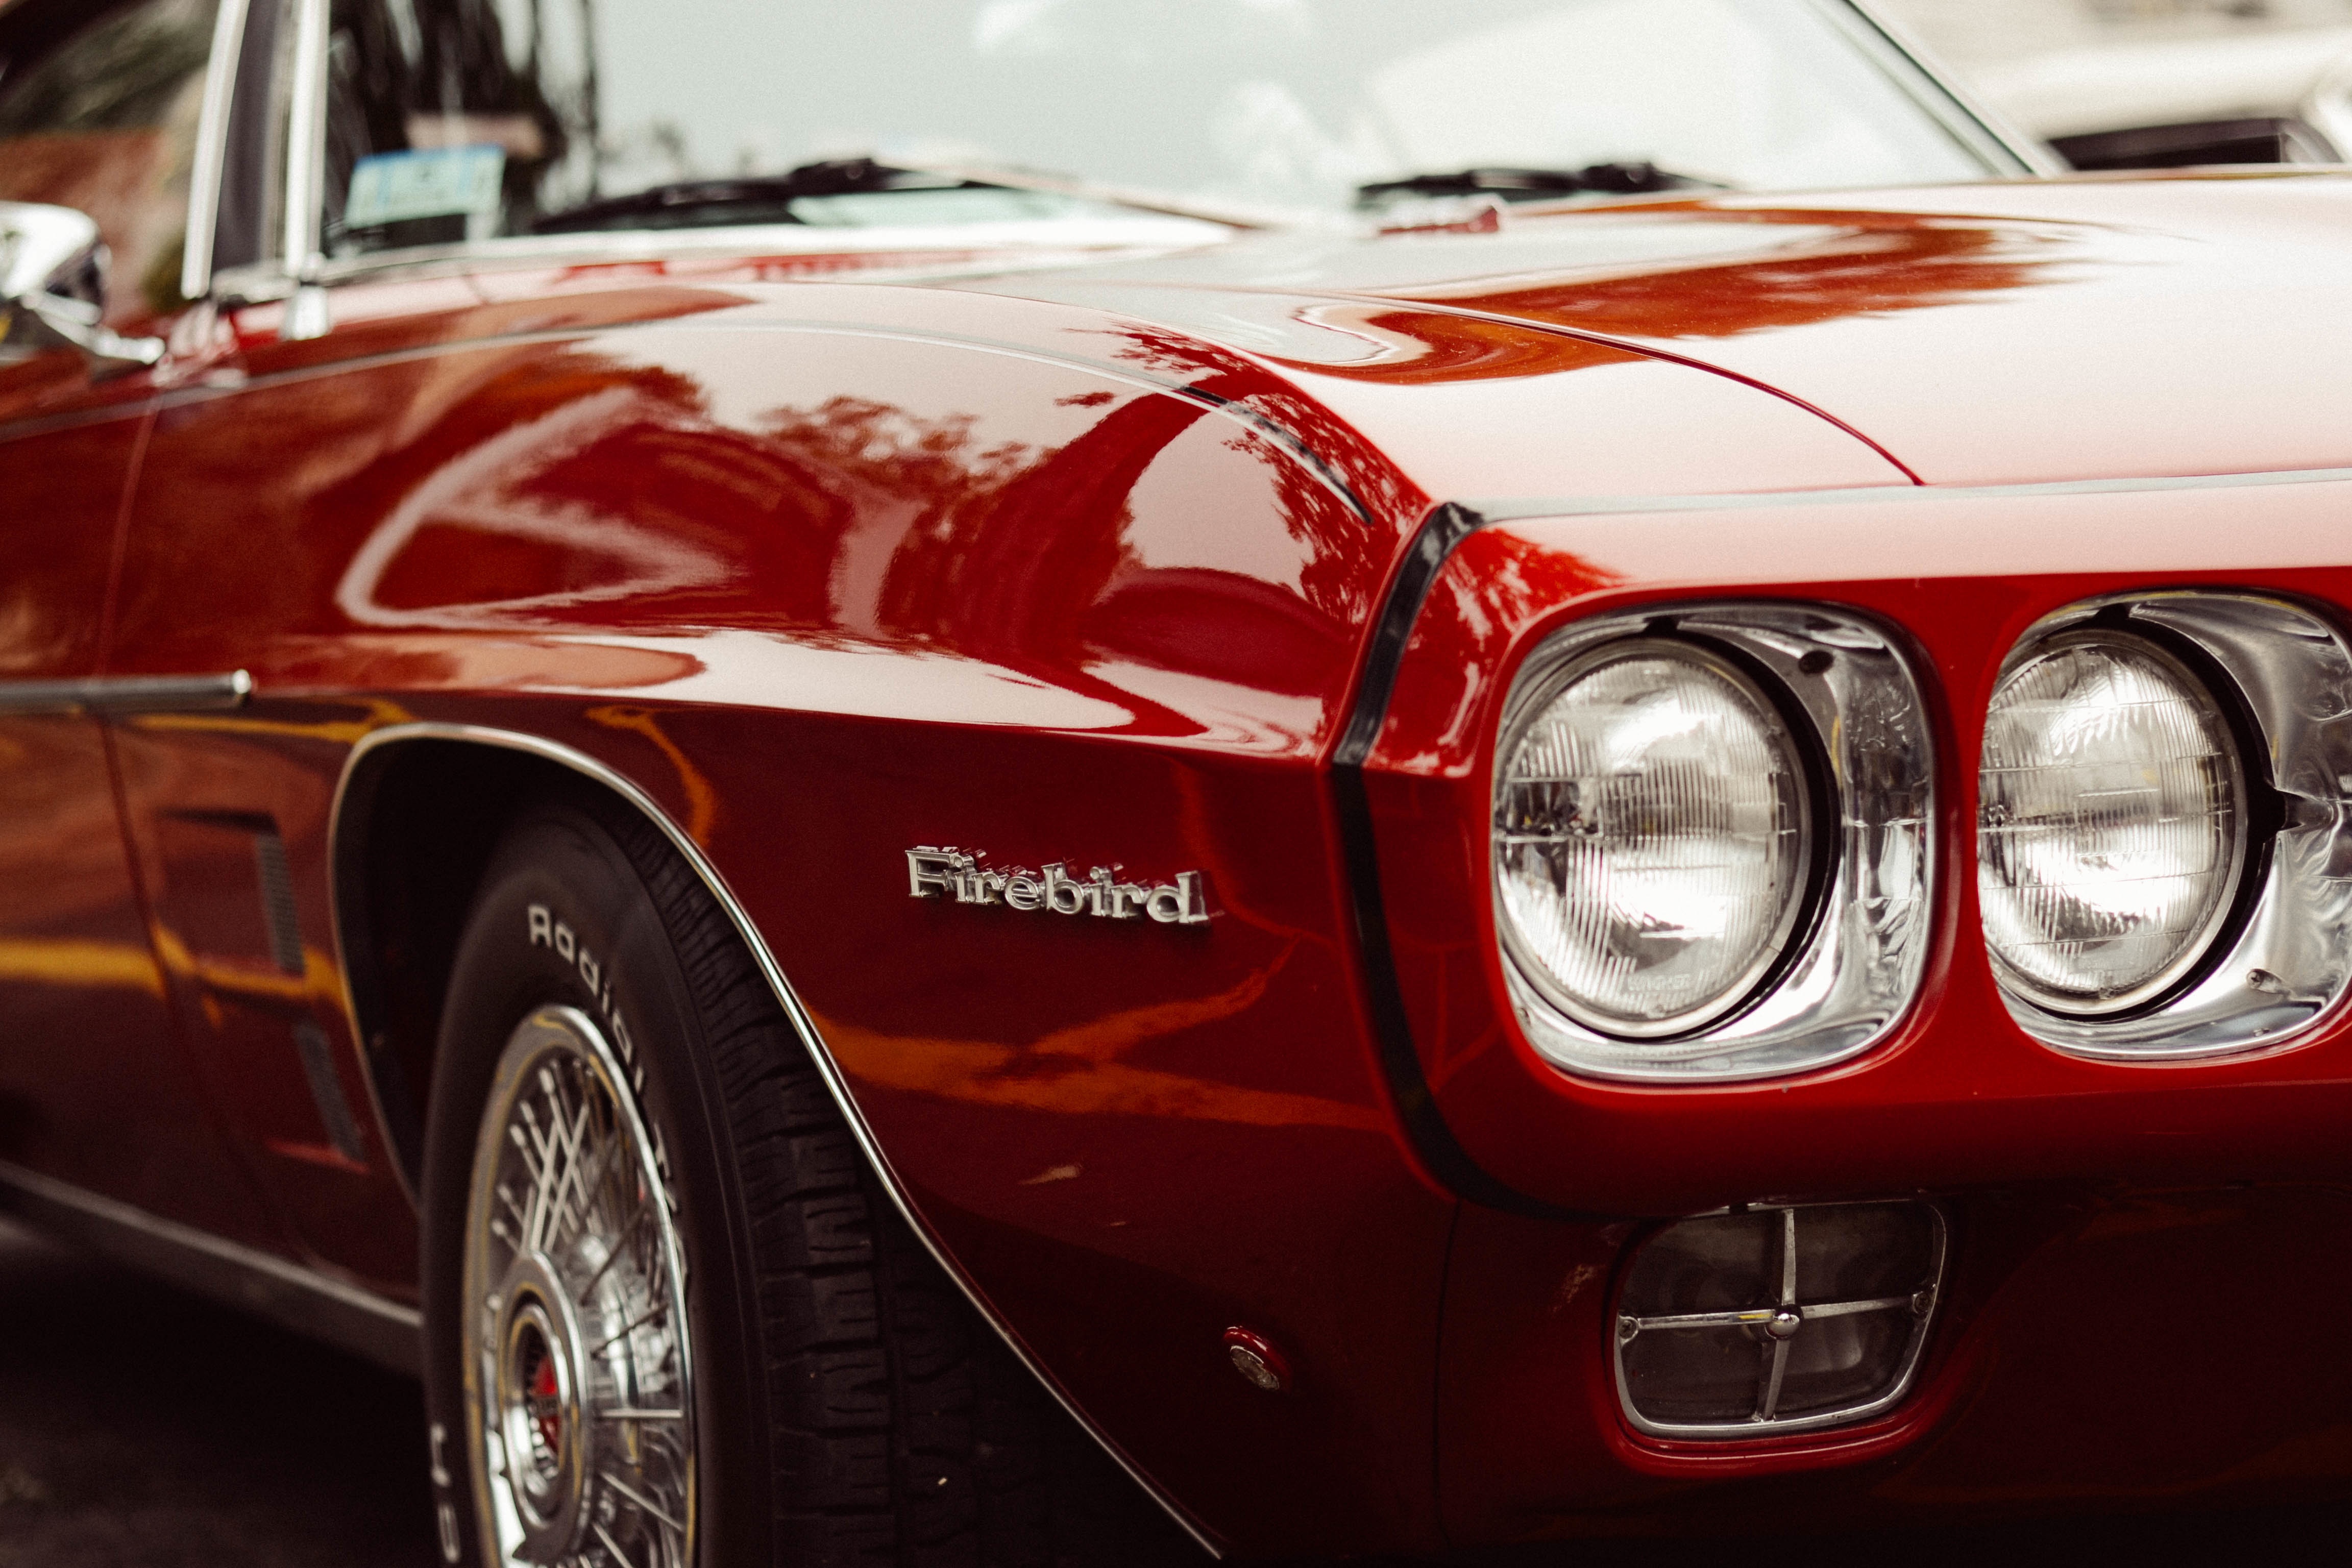
car, vintage, red, vehicle, automotive, muscle car, chevrolet, firebird, antique car, auto show, land vehicle, automobile make, automotive exterior, automotive design, full size car